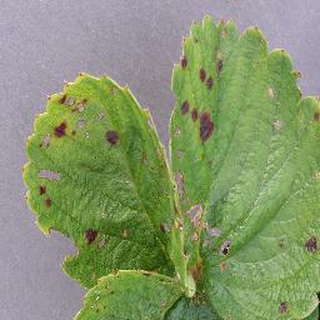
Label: strawberry_leaf_scorch